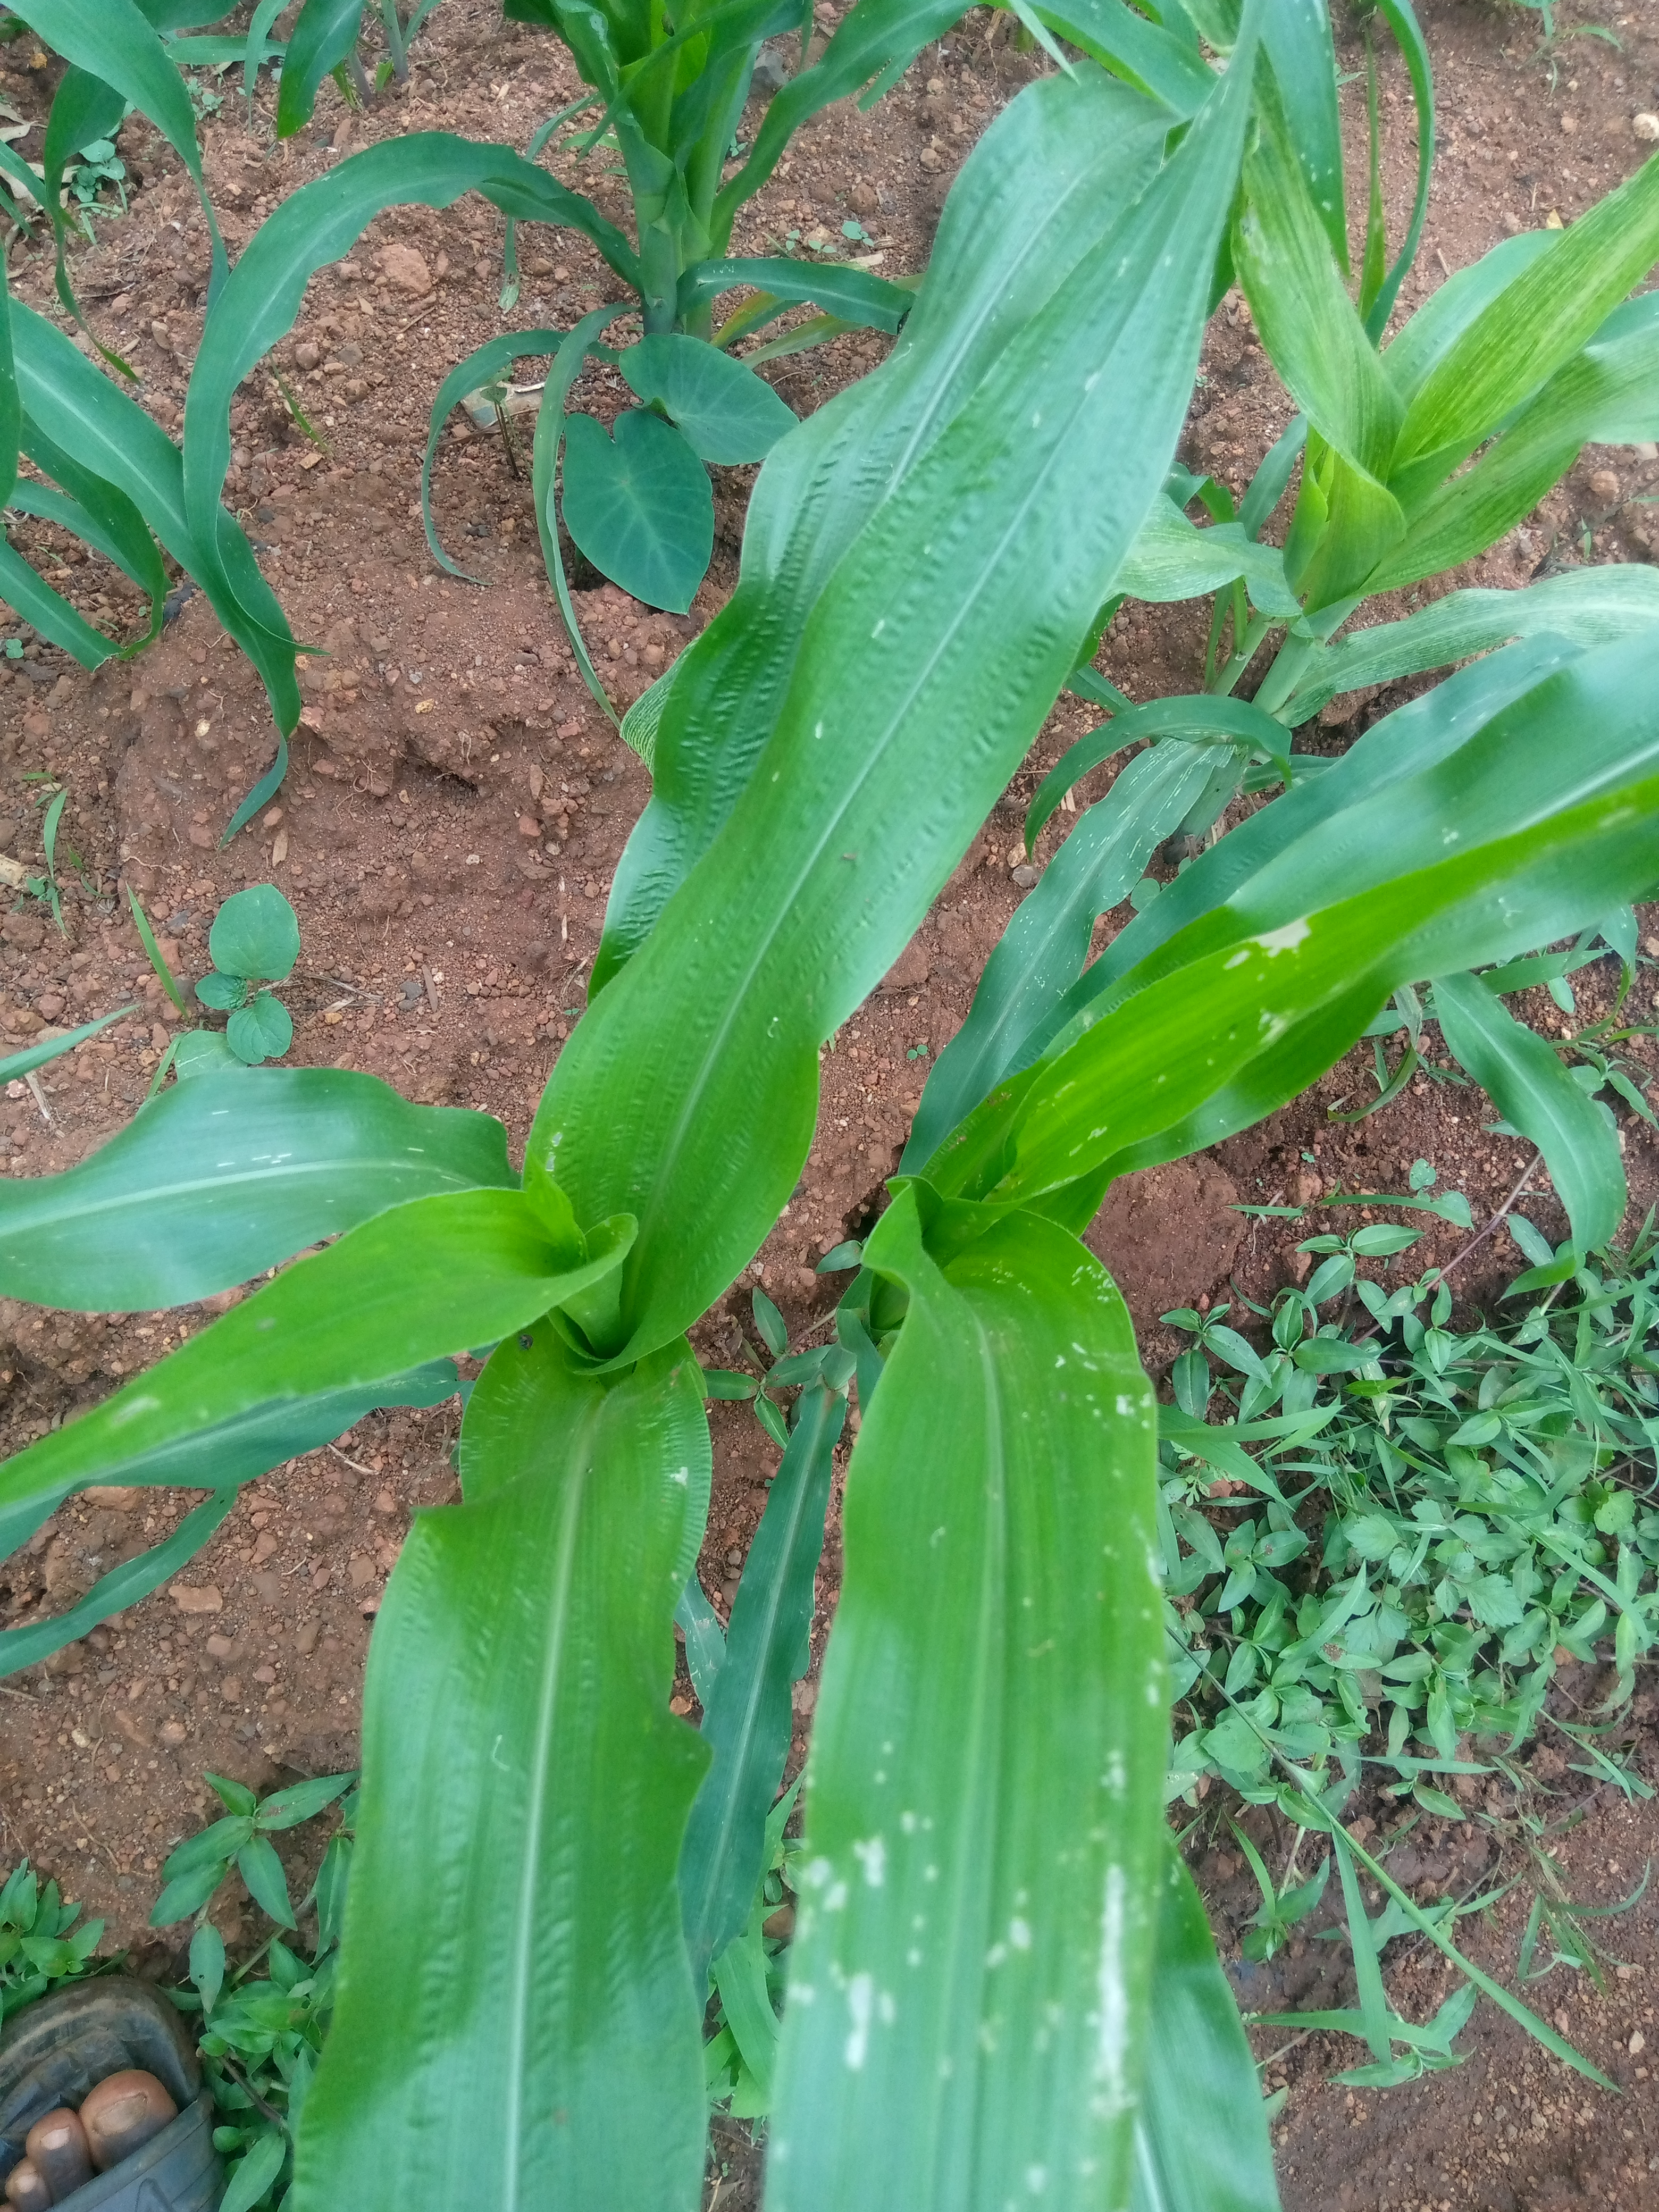
Label: spodoptera_frugiperda